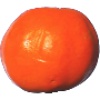
Label: clementine